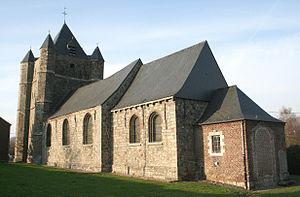
Saint-Vaast (Belgique), l'église Saint-Vaast (XIII-XVIIIe siècles).
Saint-Vaast [sɛ̃va] est une section de la ville belge de La Louvière.
L'église Saint-Vaast est un édifice religieux catholique sis à Saint-Vaast, un village qui fait aujourd'hui partie de la ville belge de La Louvière en Belgique. Un très ancien oratoire est élargi comme église, avec fonction défensive, en 1100. Pillée et brûlée en 1643 elle est reconstruite en 1646. Depuis 1941 l'église est classée au patrimoine wallon.
Cette page regroupe l'ensemble du patrimoine immobilier classé de la ville belge de La Louvière.